Brij Bhushan Kabra

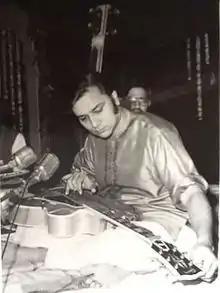
In concert at Delhi

Brij Bhushan Kabra (1937 – 12 April 2018) was an Indian musician who popularized the guitar as an instrument in Indian classical music.